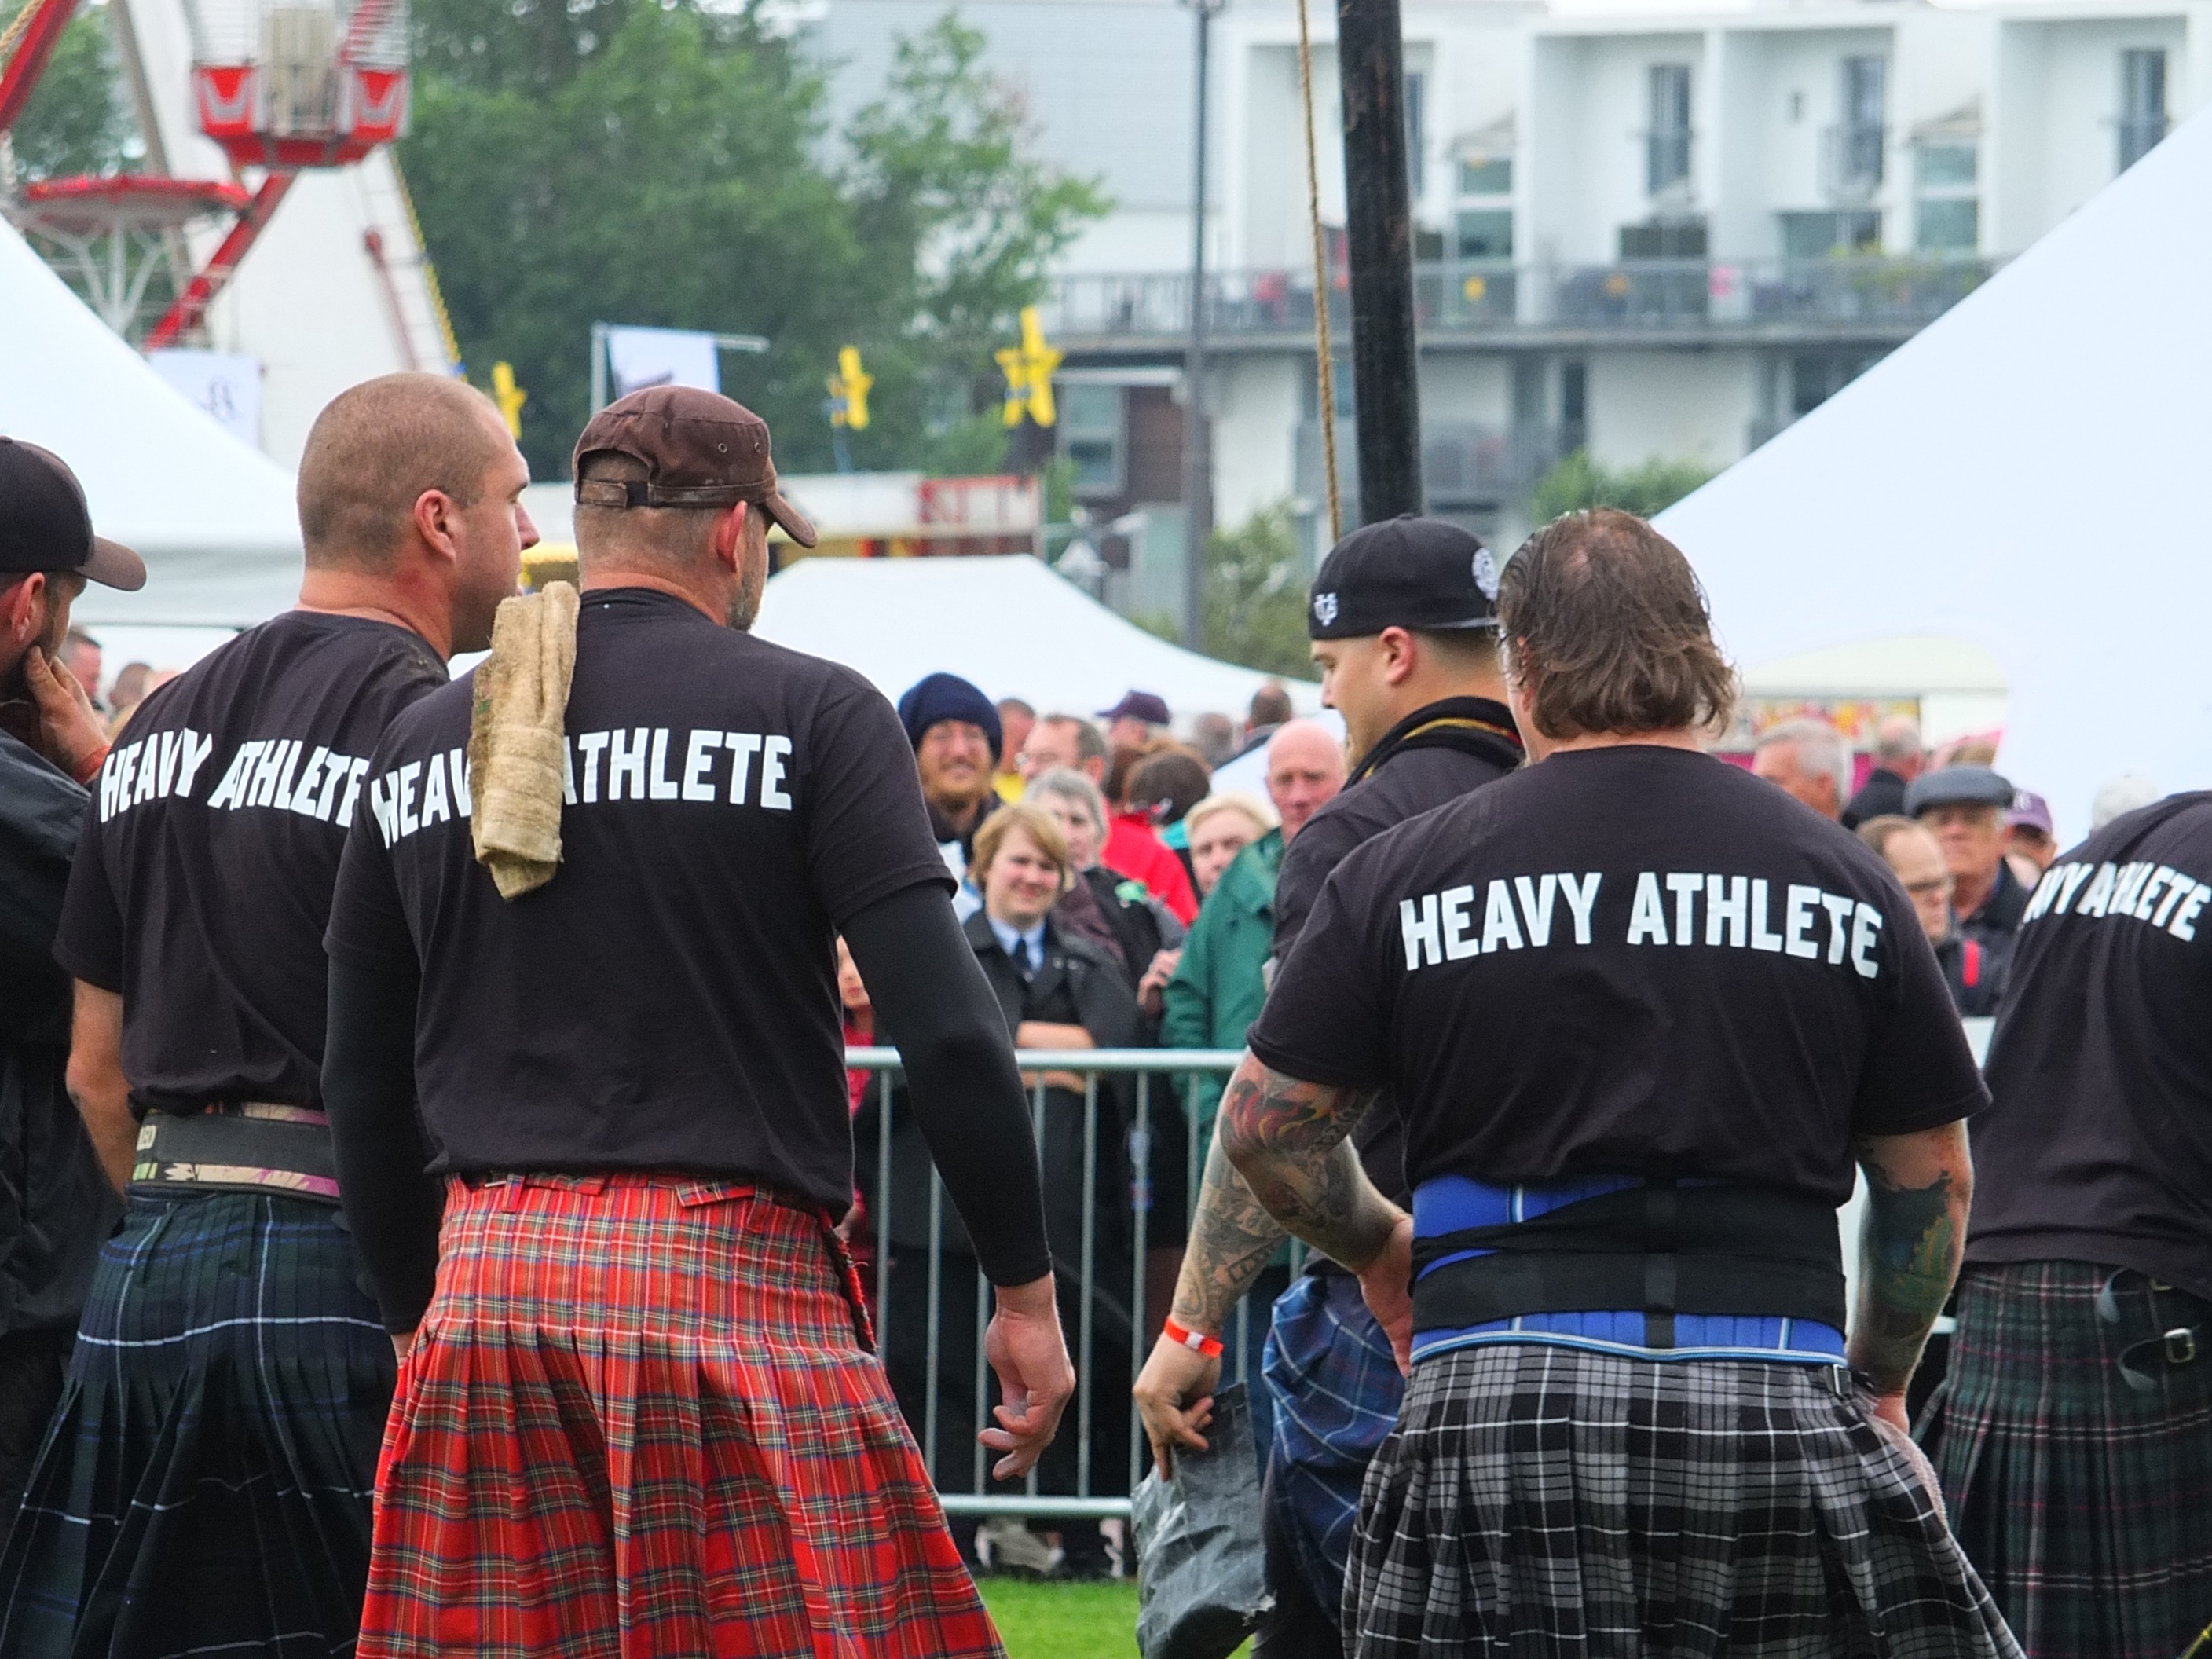
person, people, audience, show, highland, competition, men, festival, weights, big, history, scotland, tradition, demonstration, costume, tents, games, protest, athletes, strength, official, theme, heavyweight, kilts, scotish